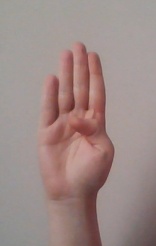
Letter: kaaf